Mudaliarkuppam Boat House

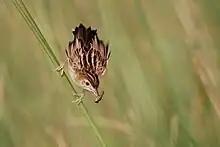
Zitting cisticola at muduliyarkuppam scrub

The resident birds seen here include little cormorant, spot-billed pelican, little grebe, common kingfisher, pied kingfisher, white-breasted kingfisher, little green or striated heron, pond heron and red-wattled lapwing.